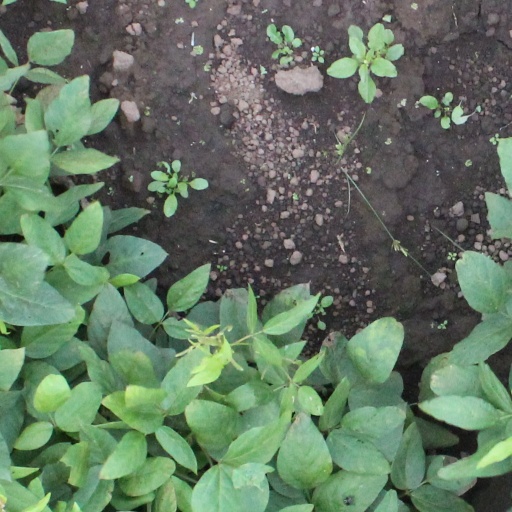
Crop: soybean